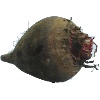
Label: Beetroot 1